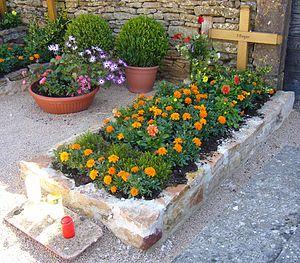
Frère Roger, né le 12 mai 1915 à Provence et mort assassiné le 16 août 2005 à Taizé, est un religieux suisse, fondateur de la Communauté de Taizé.